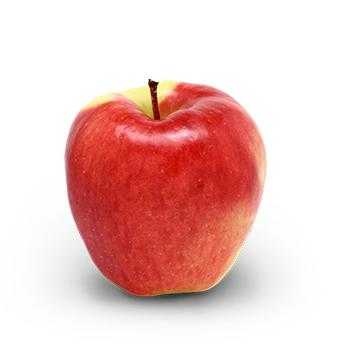
Label: Apple